Lurgan Town F.C.

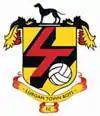

Lurgan Town Football Club is a Northern Irish football club based in Lurgan, County Armagh. The club plays in the Mid-Ulster Football League. Its ground is the Lurgan Town Arena.